Arthur Moore (Grimsby MP)

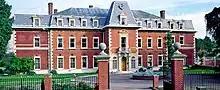
Fetcham Park House today

Moore bought property in Surrey, including Fetcham Park House, the estate of Randalls in Leatherhead, and the farm of Polesden in Great Bookham; but was profligate. His house was designed by Talman and ornamented by Louis Laguerre. He died on 4 May 1730, and was buried at Fetcham. He was sculpted by Thomas Carter.